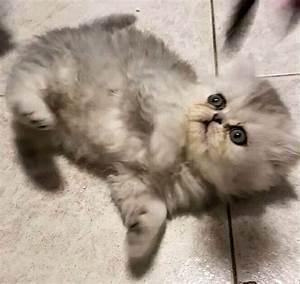
cat